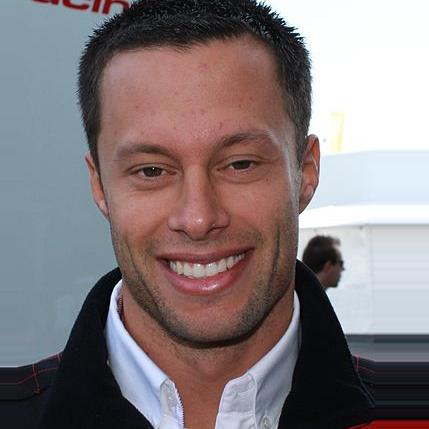
Age: 27